Busways

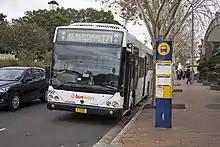
A Custom Coaches bodied Scania K230UB at Castle Hill in July 2013

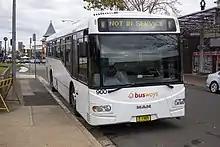
A BusTech 'VST' bodied MAN in old white livery

The origins of Busways can be traced to 1942 when Dick Rowe commenced a hire car service from Rooty Hill to Plumpton. In 1946 Rowe purchased his first bus and further expansion saw a depot established in Plumpton in 1958.